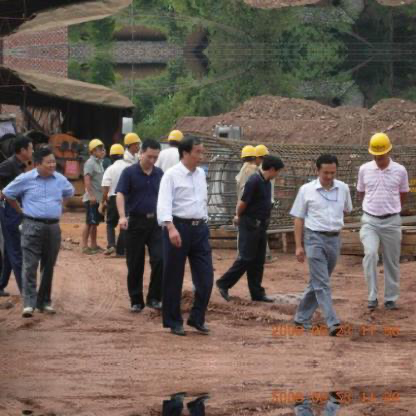
Objects in the image:
label: helmet
label: helmet
label: head
label: head
label: head
label: head
label: head
label: head
label: helmet
label: helmet
label: helmet
label: helmet
label: helmet